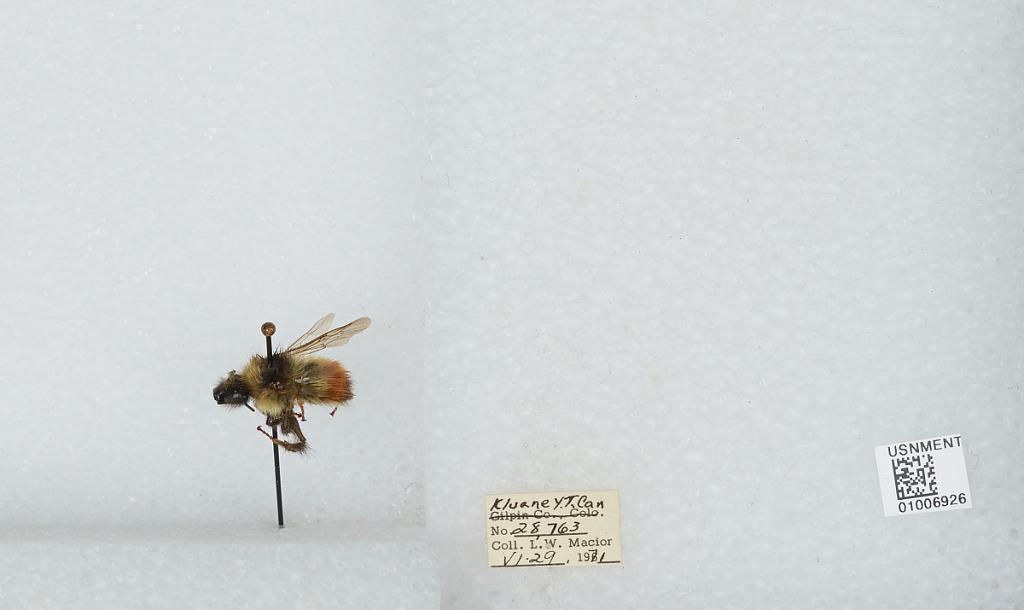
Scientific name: Bombus (Pyrobombus) flavifrons Cresson
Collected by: L. Macior
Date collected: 1971-6-29
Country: Canada
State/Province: Yukon Territory
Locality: Kluane
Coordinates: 60.75, -139.5